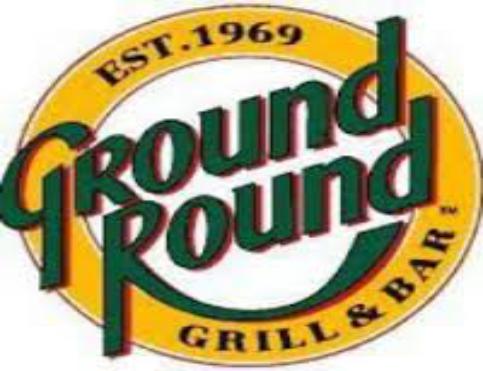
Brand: Ground Round
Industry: Electronic